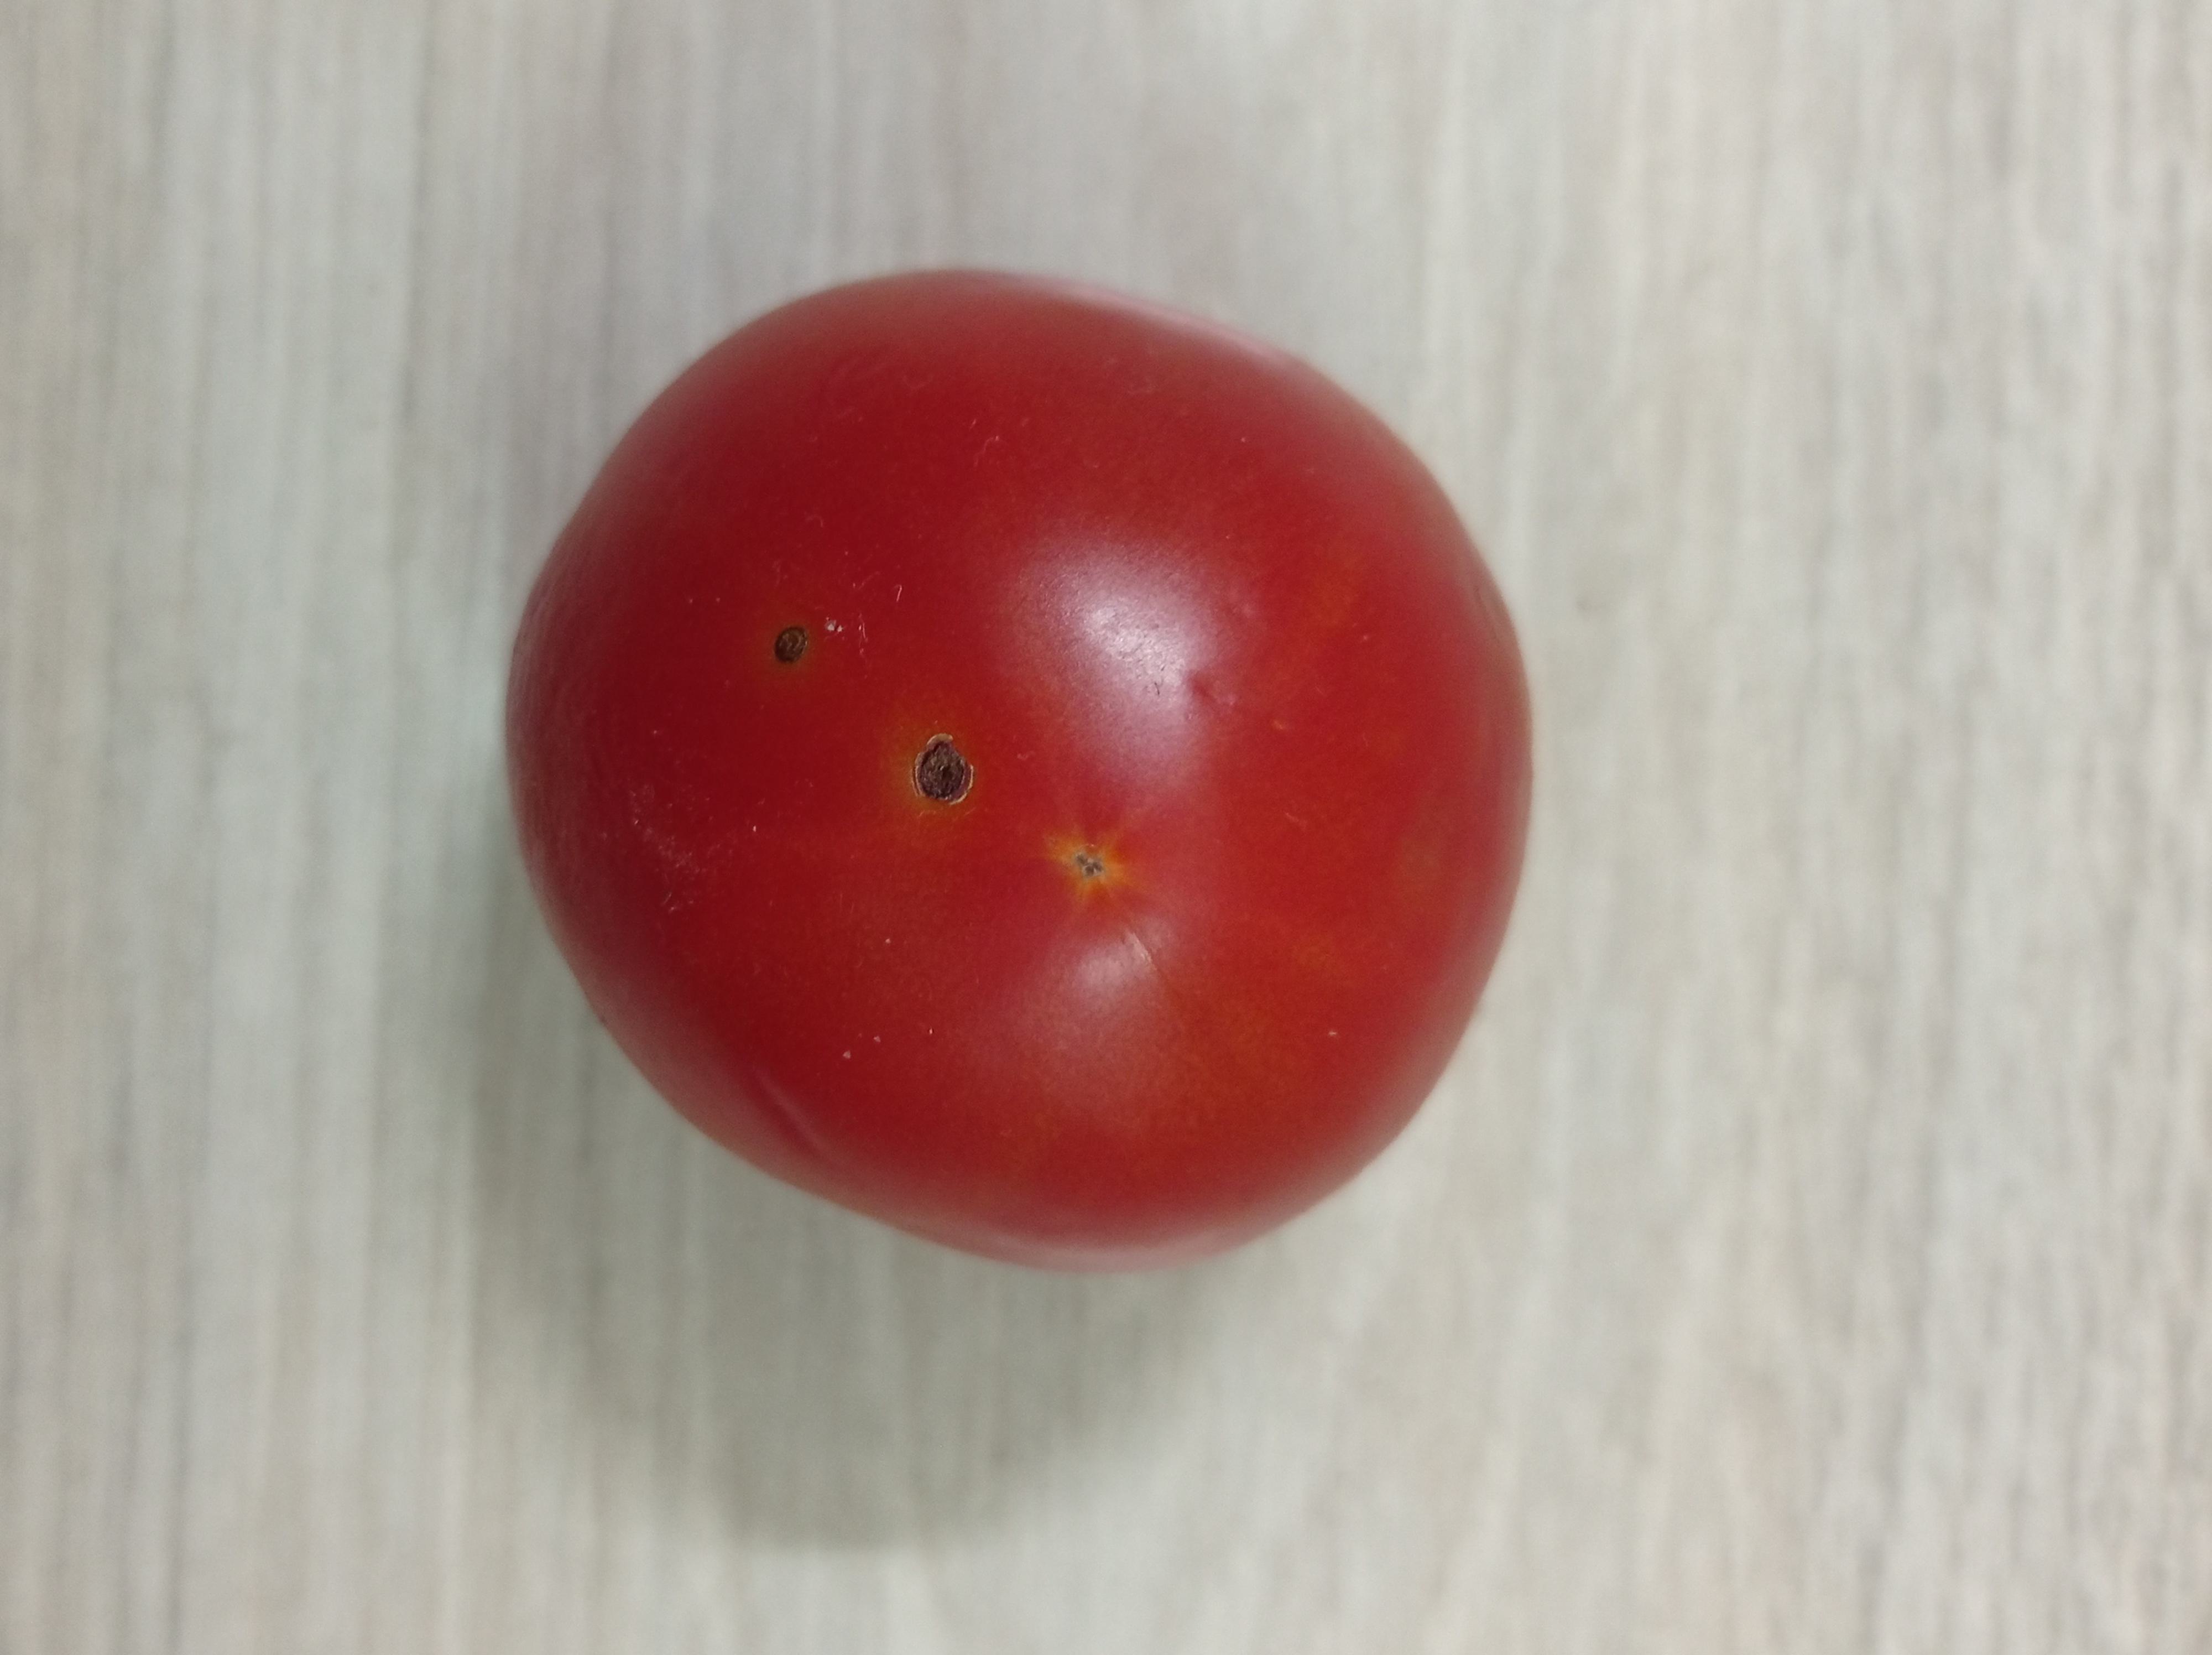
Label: Fresh